Ben Pucci

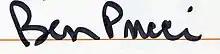

The Baltimore Colts, another AAFC team, bought Pucci from the Browns in 1949 along with two other tackles. Pucci played for the Colts for the first five games of the season, but quit after he and several other players were asked to take a pay cut.